Speedrunning

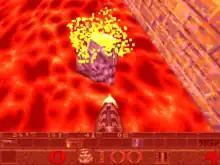

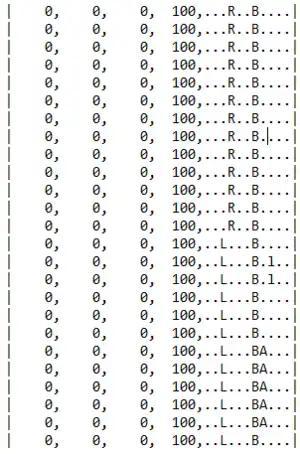
Example tool-assisted speedrun input file, showing which buttons will be pressed at which point in the sequence

used by "Doom" demos). The LMP Hall of Fame inspired the creation of the Doom Honorific Titles by Frank Stajano, a catalogue of titles that a player could obtain by beating certain challenges in the game. The "Doom" speedrunning community emerged in November 1994, when Simon Widlake created COMPET-N, a website hosting leaderboards dedicated to ranking completion times of "Doom"'s single-player levels.